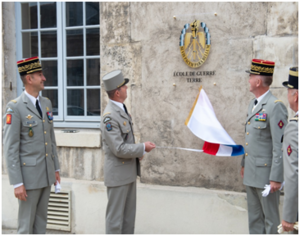
inauguration de l'EDG-T 2018
L’École de guerre-Terre forme des civils, des étrangers et des officiers supérieurs de l’armée de Terre, recrutés principalement sur concours à l’issue d’une première partie de carrière en corps de troupe, qui seront amenés à occuper des fonctions au sein du haut encadrement militaire.